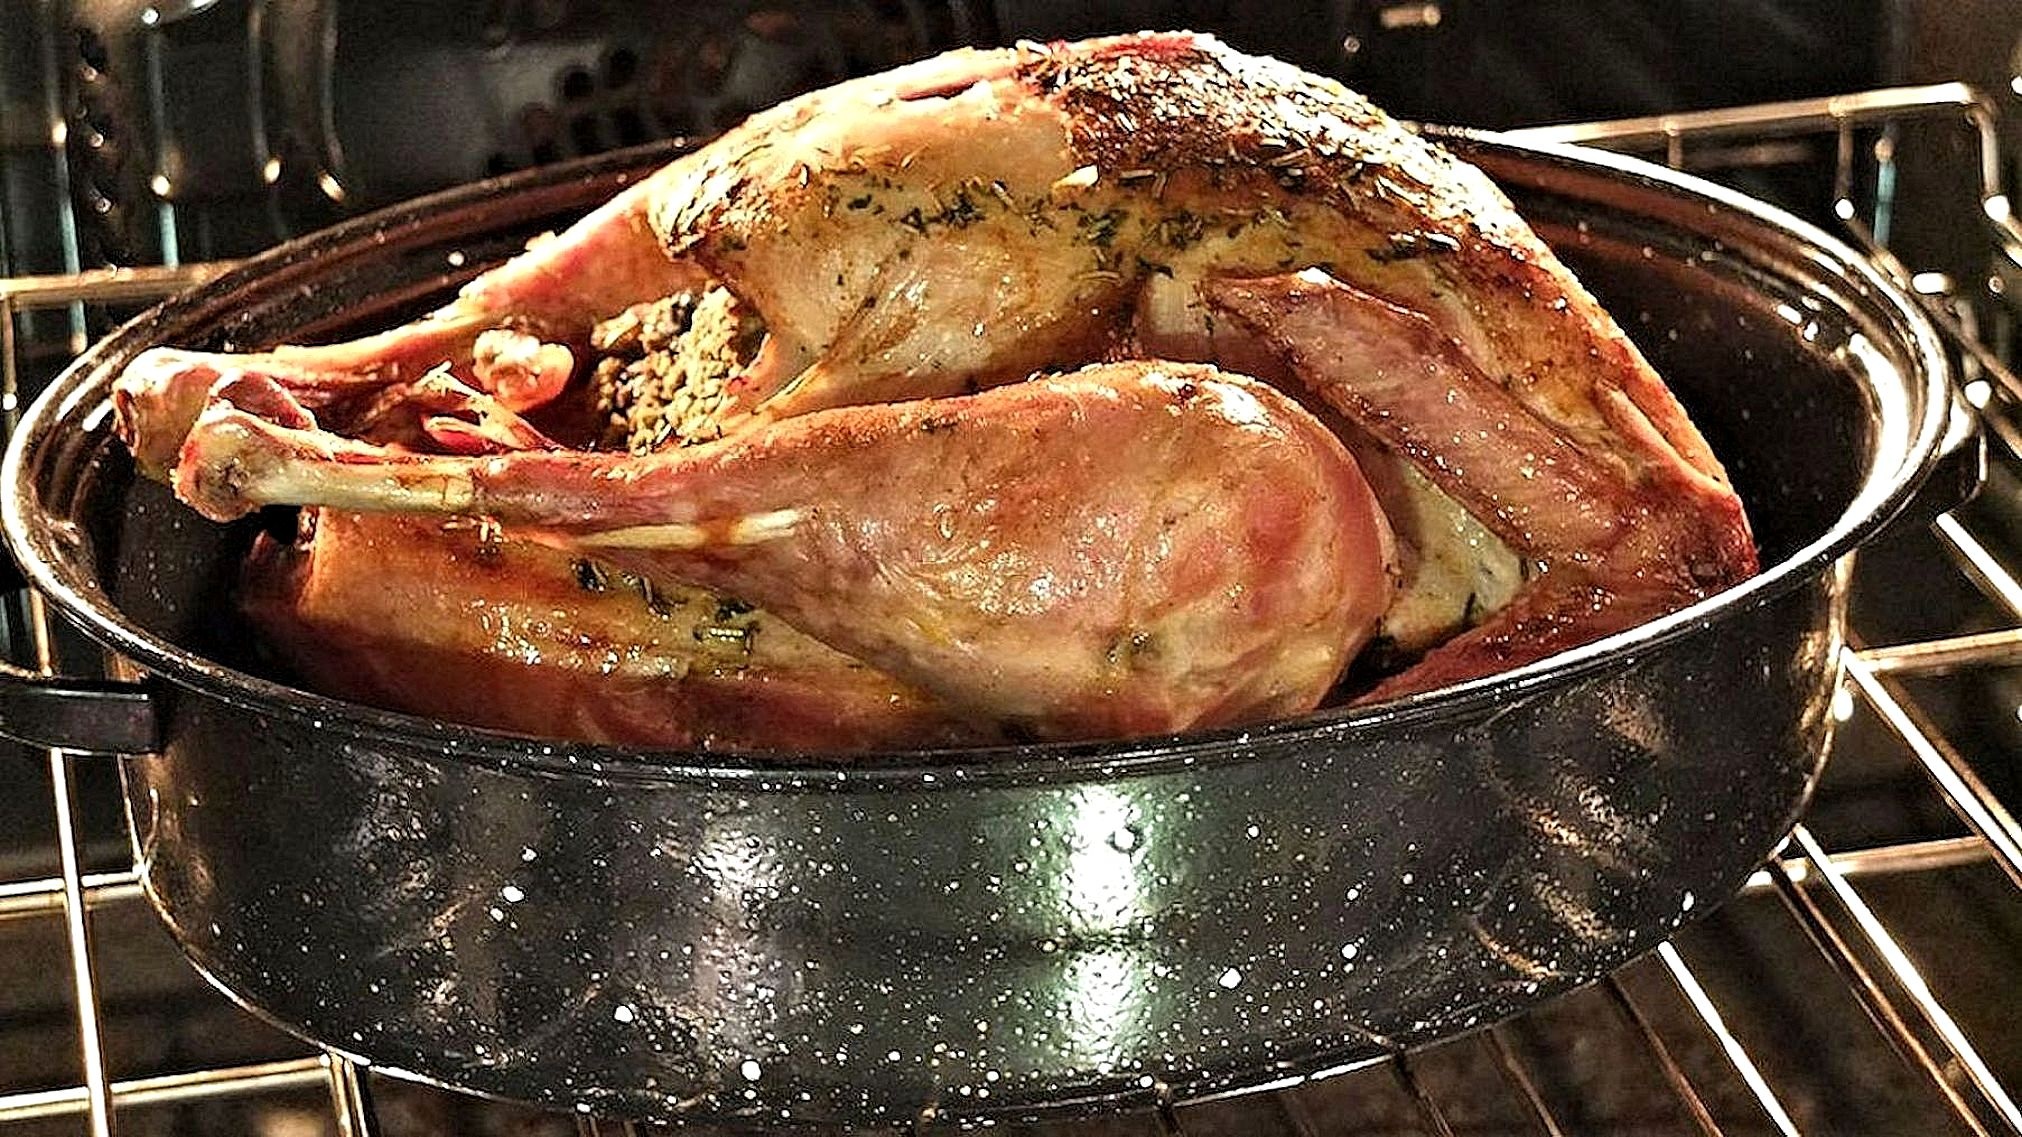
dish, meal, food, cooking, produce, meat, cuisine, thanksgiving, turkey, oven, roasting, roasted, grilling, roast goose, human action, hendl, lamb and mutton